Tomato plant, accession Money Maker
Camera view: vertical (180 deg); turntable rotation: 120 degrees
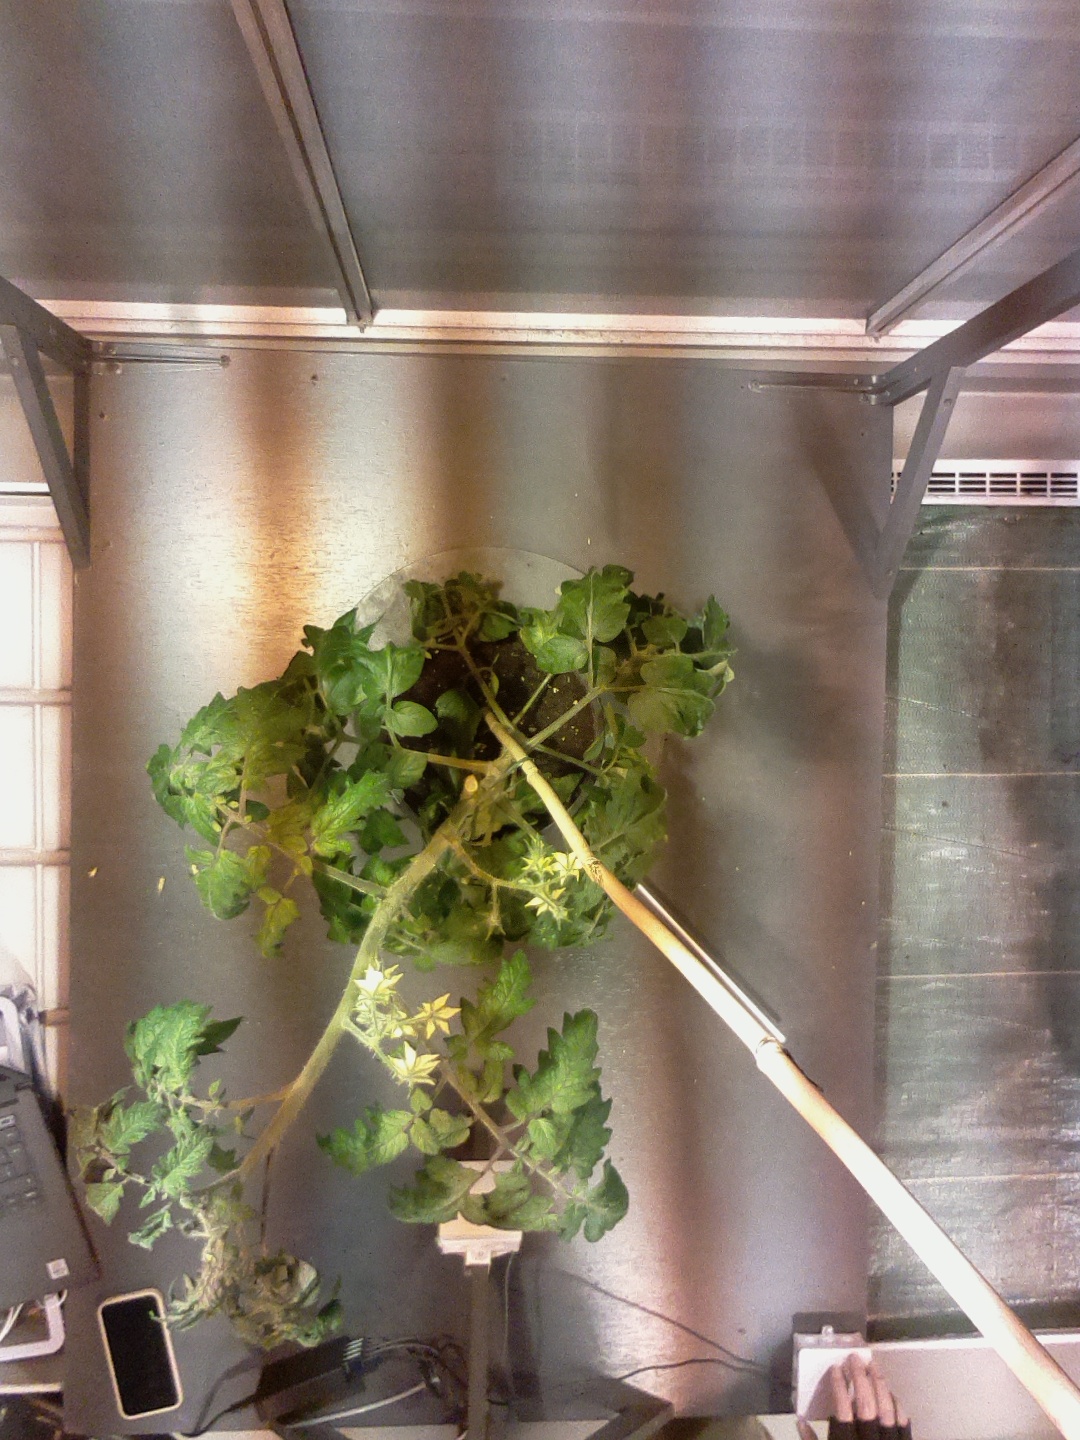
BBCH growth stage 68: Full flowering, 80%-90% of flowers open, more petals falling